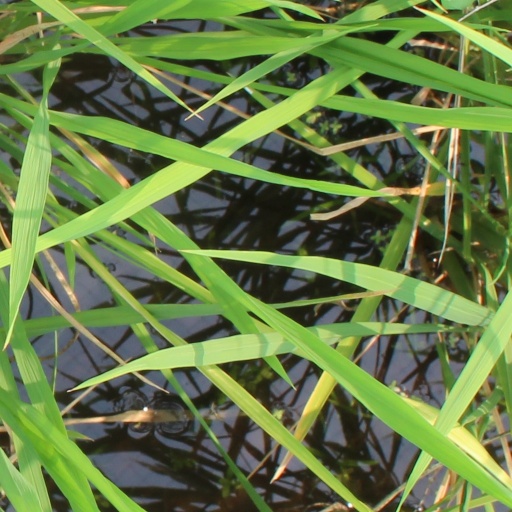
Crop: rice